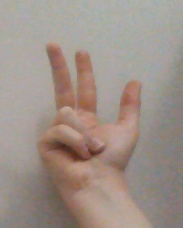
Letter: al